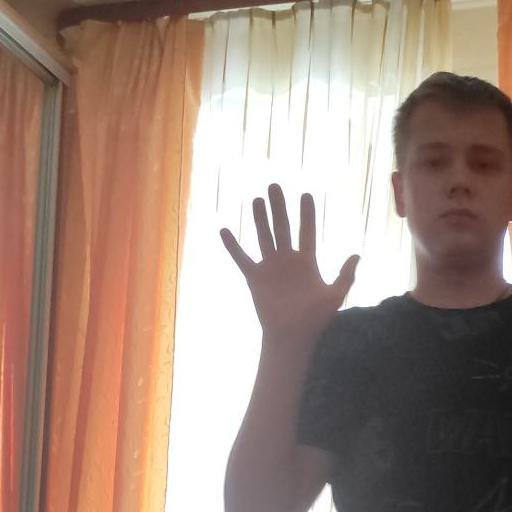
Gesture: palm